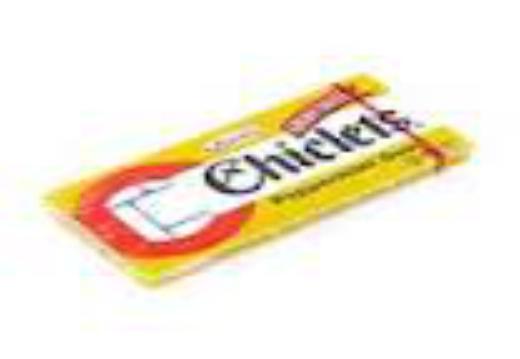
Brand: Chiclets
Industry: Food